Antonio Falzon

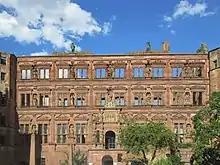
Ruins of the Ottheinrichsbau at Heidelberg Castle, possibly designed by Falzon in the 1550s

Antonio Falzon, also known as Fazuni or by many other variants, was a Maltese architect and military engineer who was a pioneer of Renaissance military architecture in Europe. He is particularly known for his work in Nuremberg, Germany and he is credited with designing some of the earliest bastion fortifications north of the Alps. He is the earliest known notable Maltese architect.